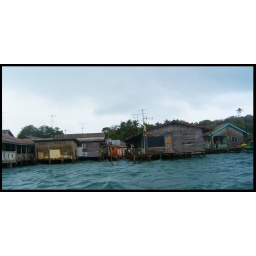
Penyengat Island. Stilt house the fisherman built for breeding or trapping of fish , near Tanjung Pinang.